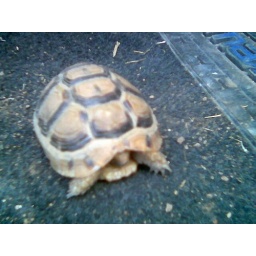
found walking in the road and put back in nature